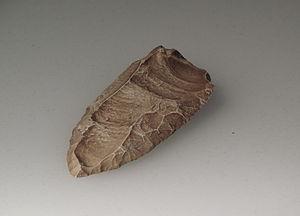
Muséum d'Anthropologie, campus universitaire d'Irchel, Université de Zurich (Suisse): outil de culture moustérienne (150 000 av. J.-C.)